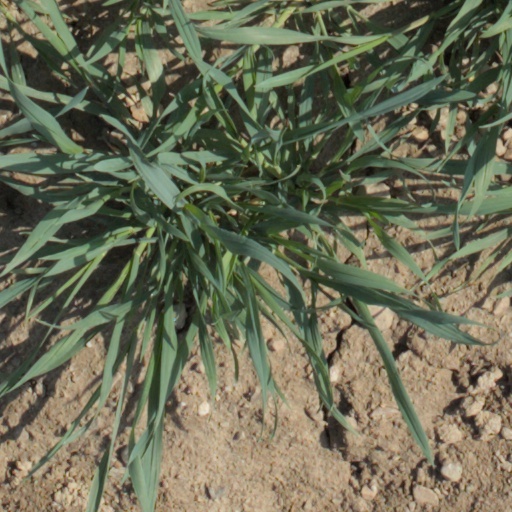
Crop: wheat